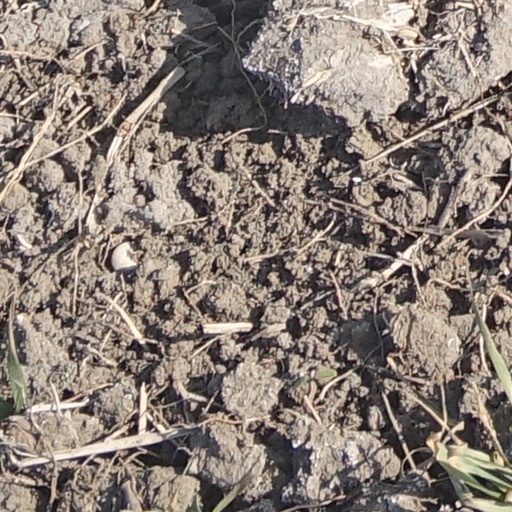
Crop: wheat